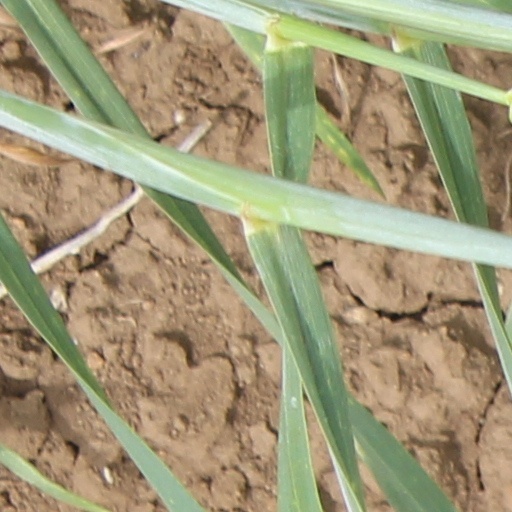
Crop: wheat